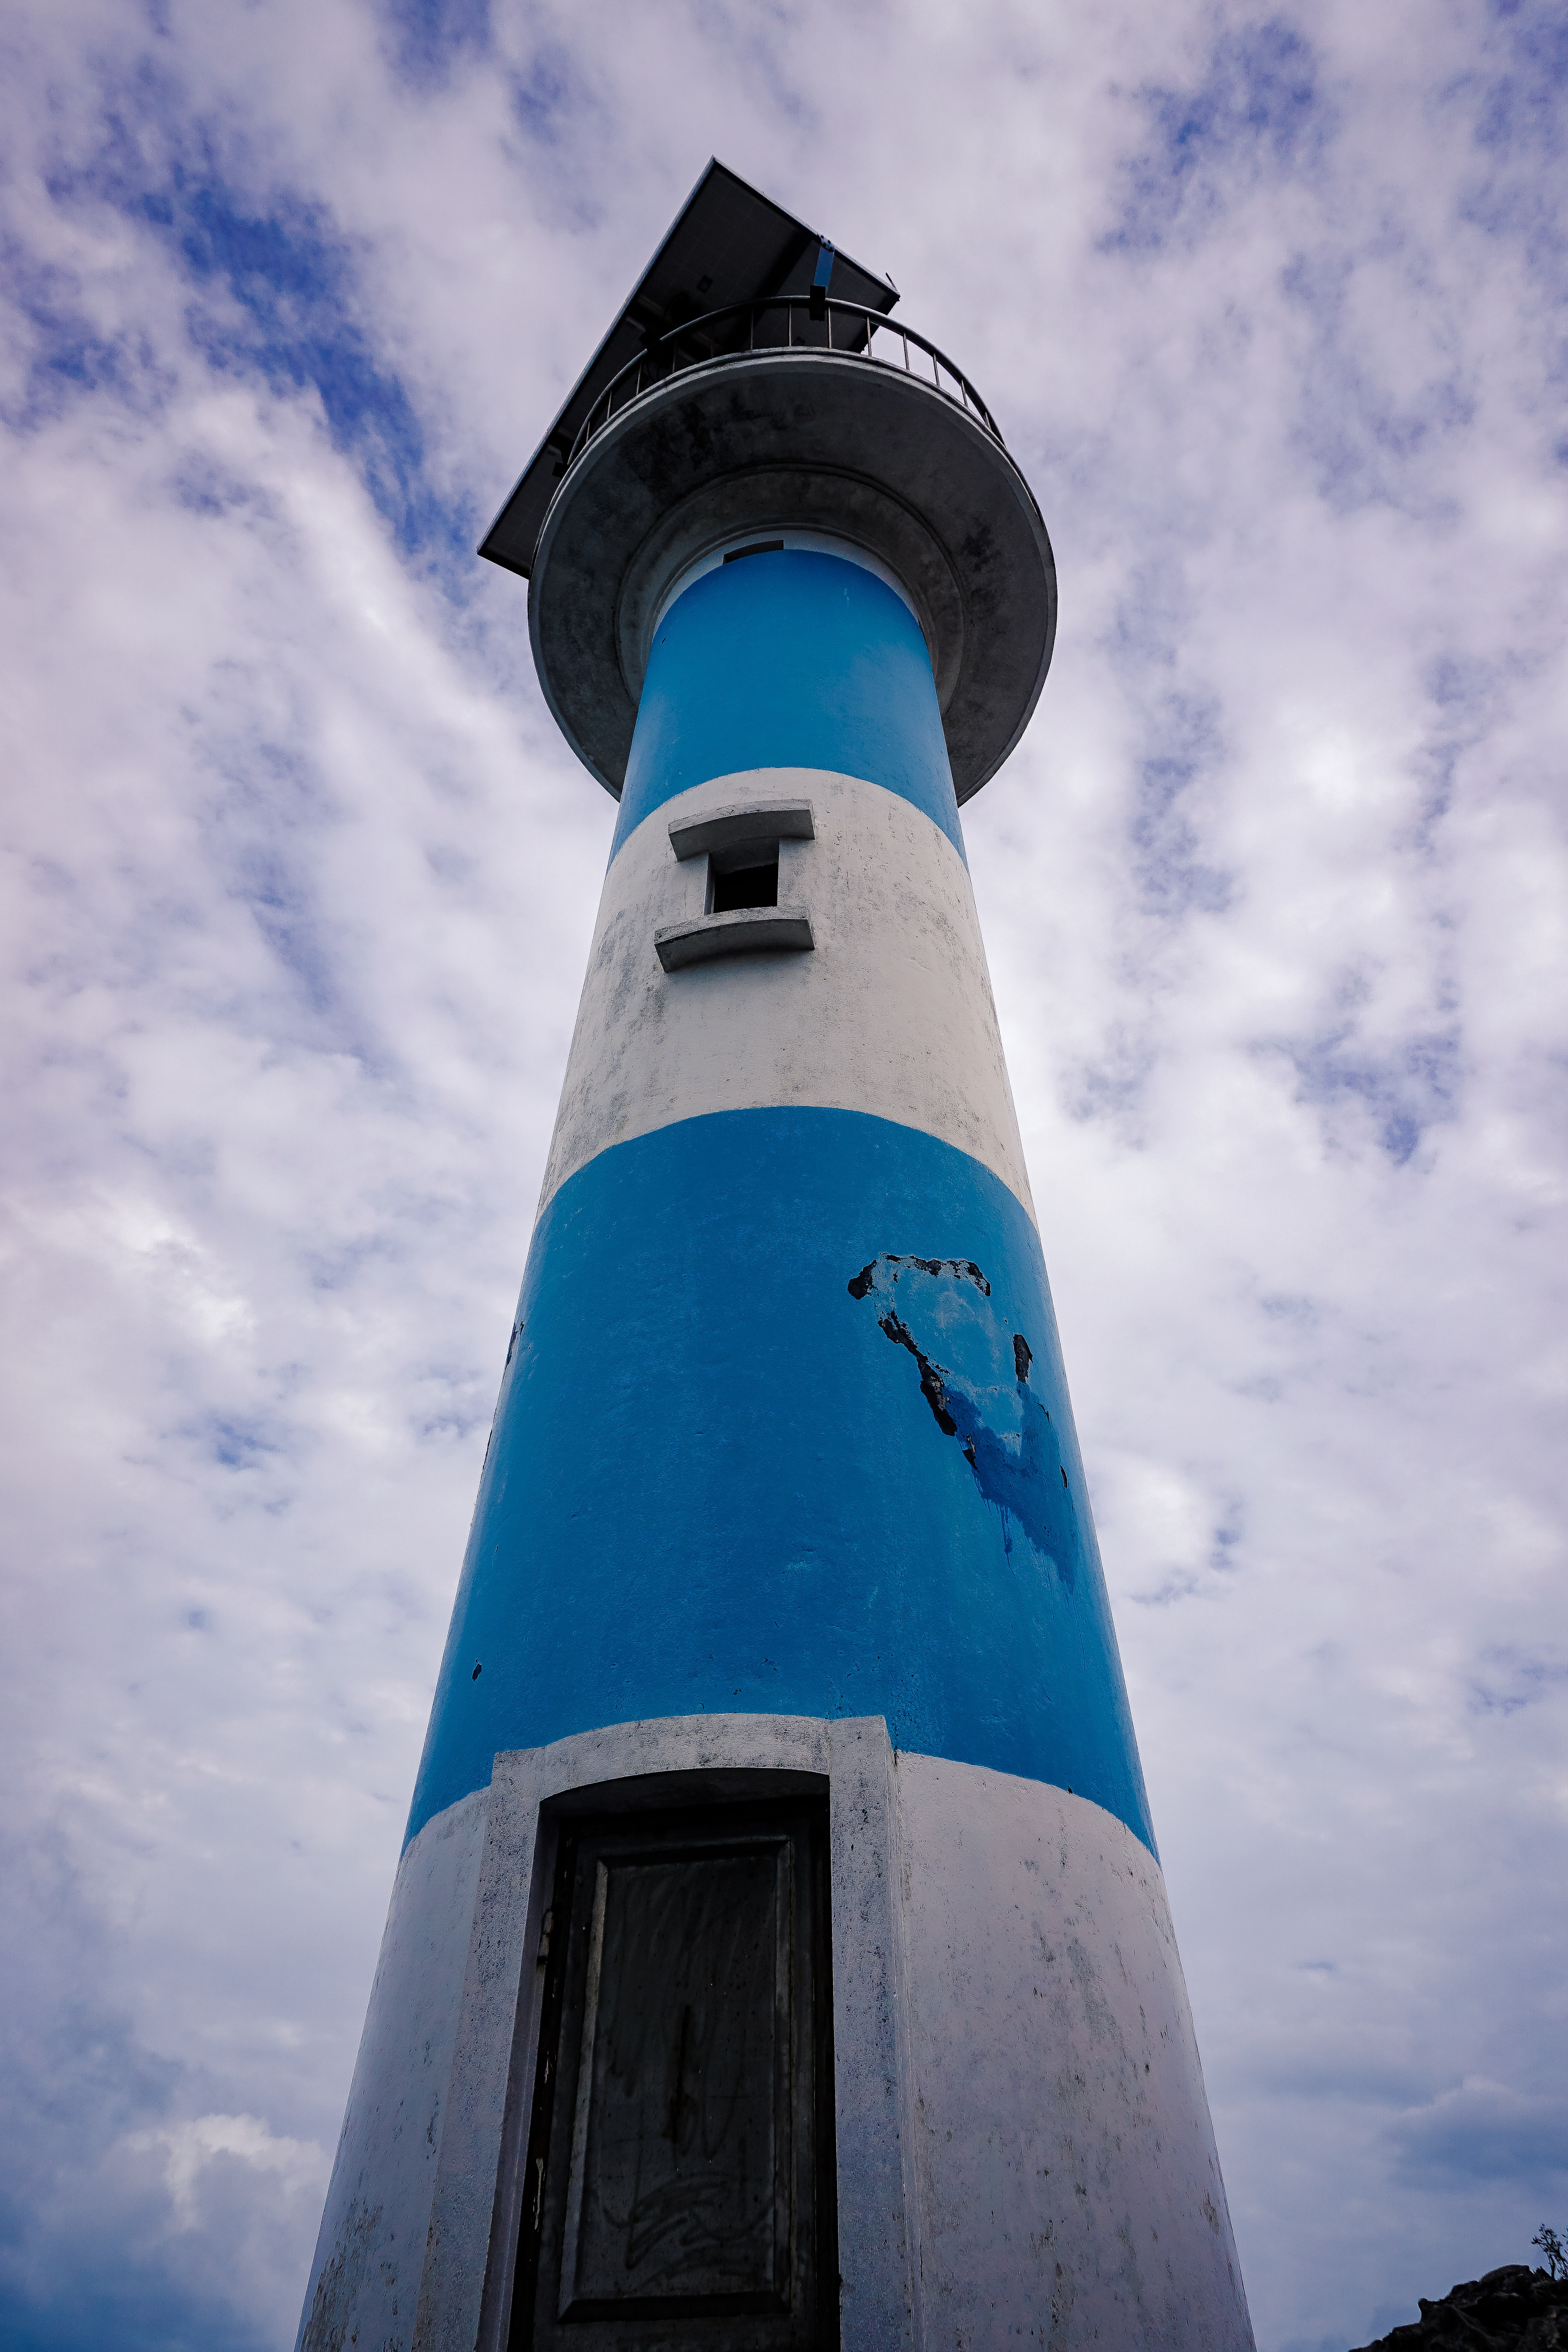
beach, landscape, sea, coast, water, nature, rock, ocean, light, cloud, lighthouse, architecture, sky, sun, sunset, boat, shore, building, summer, vacation, travel, coastline, high, tower, scenic, seascape, calm, bay, island, landmark, harbor, beacon, blue, tourism, sunny, marine, navigation, destination, control tower, atmosphere of earth